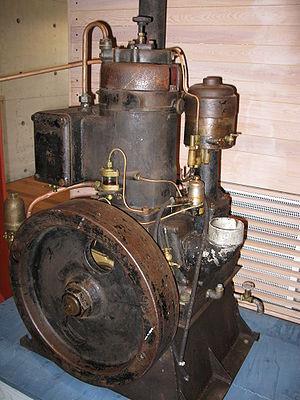
Le Musée Lusto - Musée de la forêt de Finlande est un musée situé à Punkaharju en Finlande.